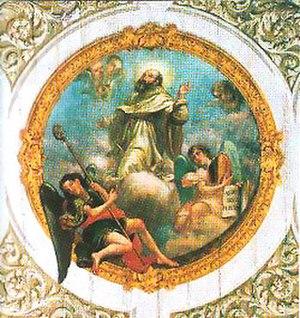
Giovanni Scalcione, plus connu sous le nom de Jean de Matera, né vers 1070 à Matera, décédé le 20 juin 1139 à Foggia, est un religieux italien du Moyen Âge. Il fut canonisé en 1177 par le pape Alexandre III et est célébré le 20 juin.